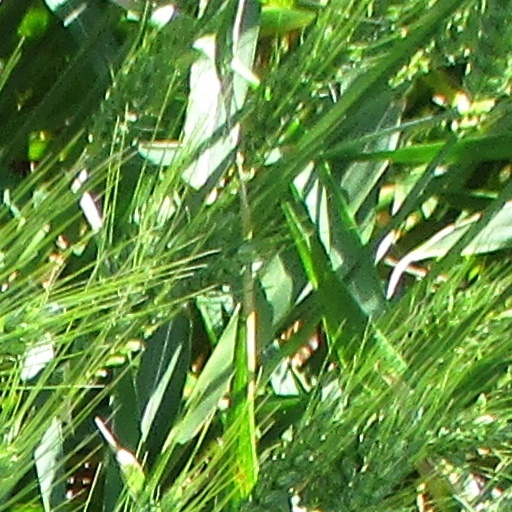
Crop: wheat